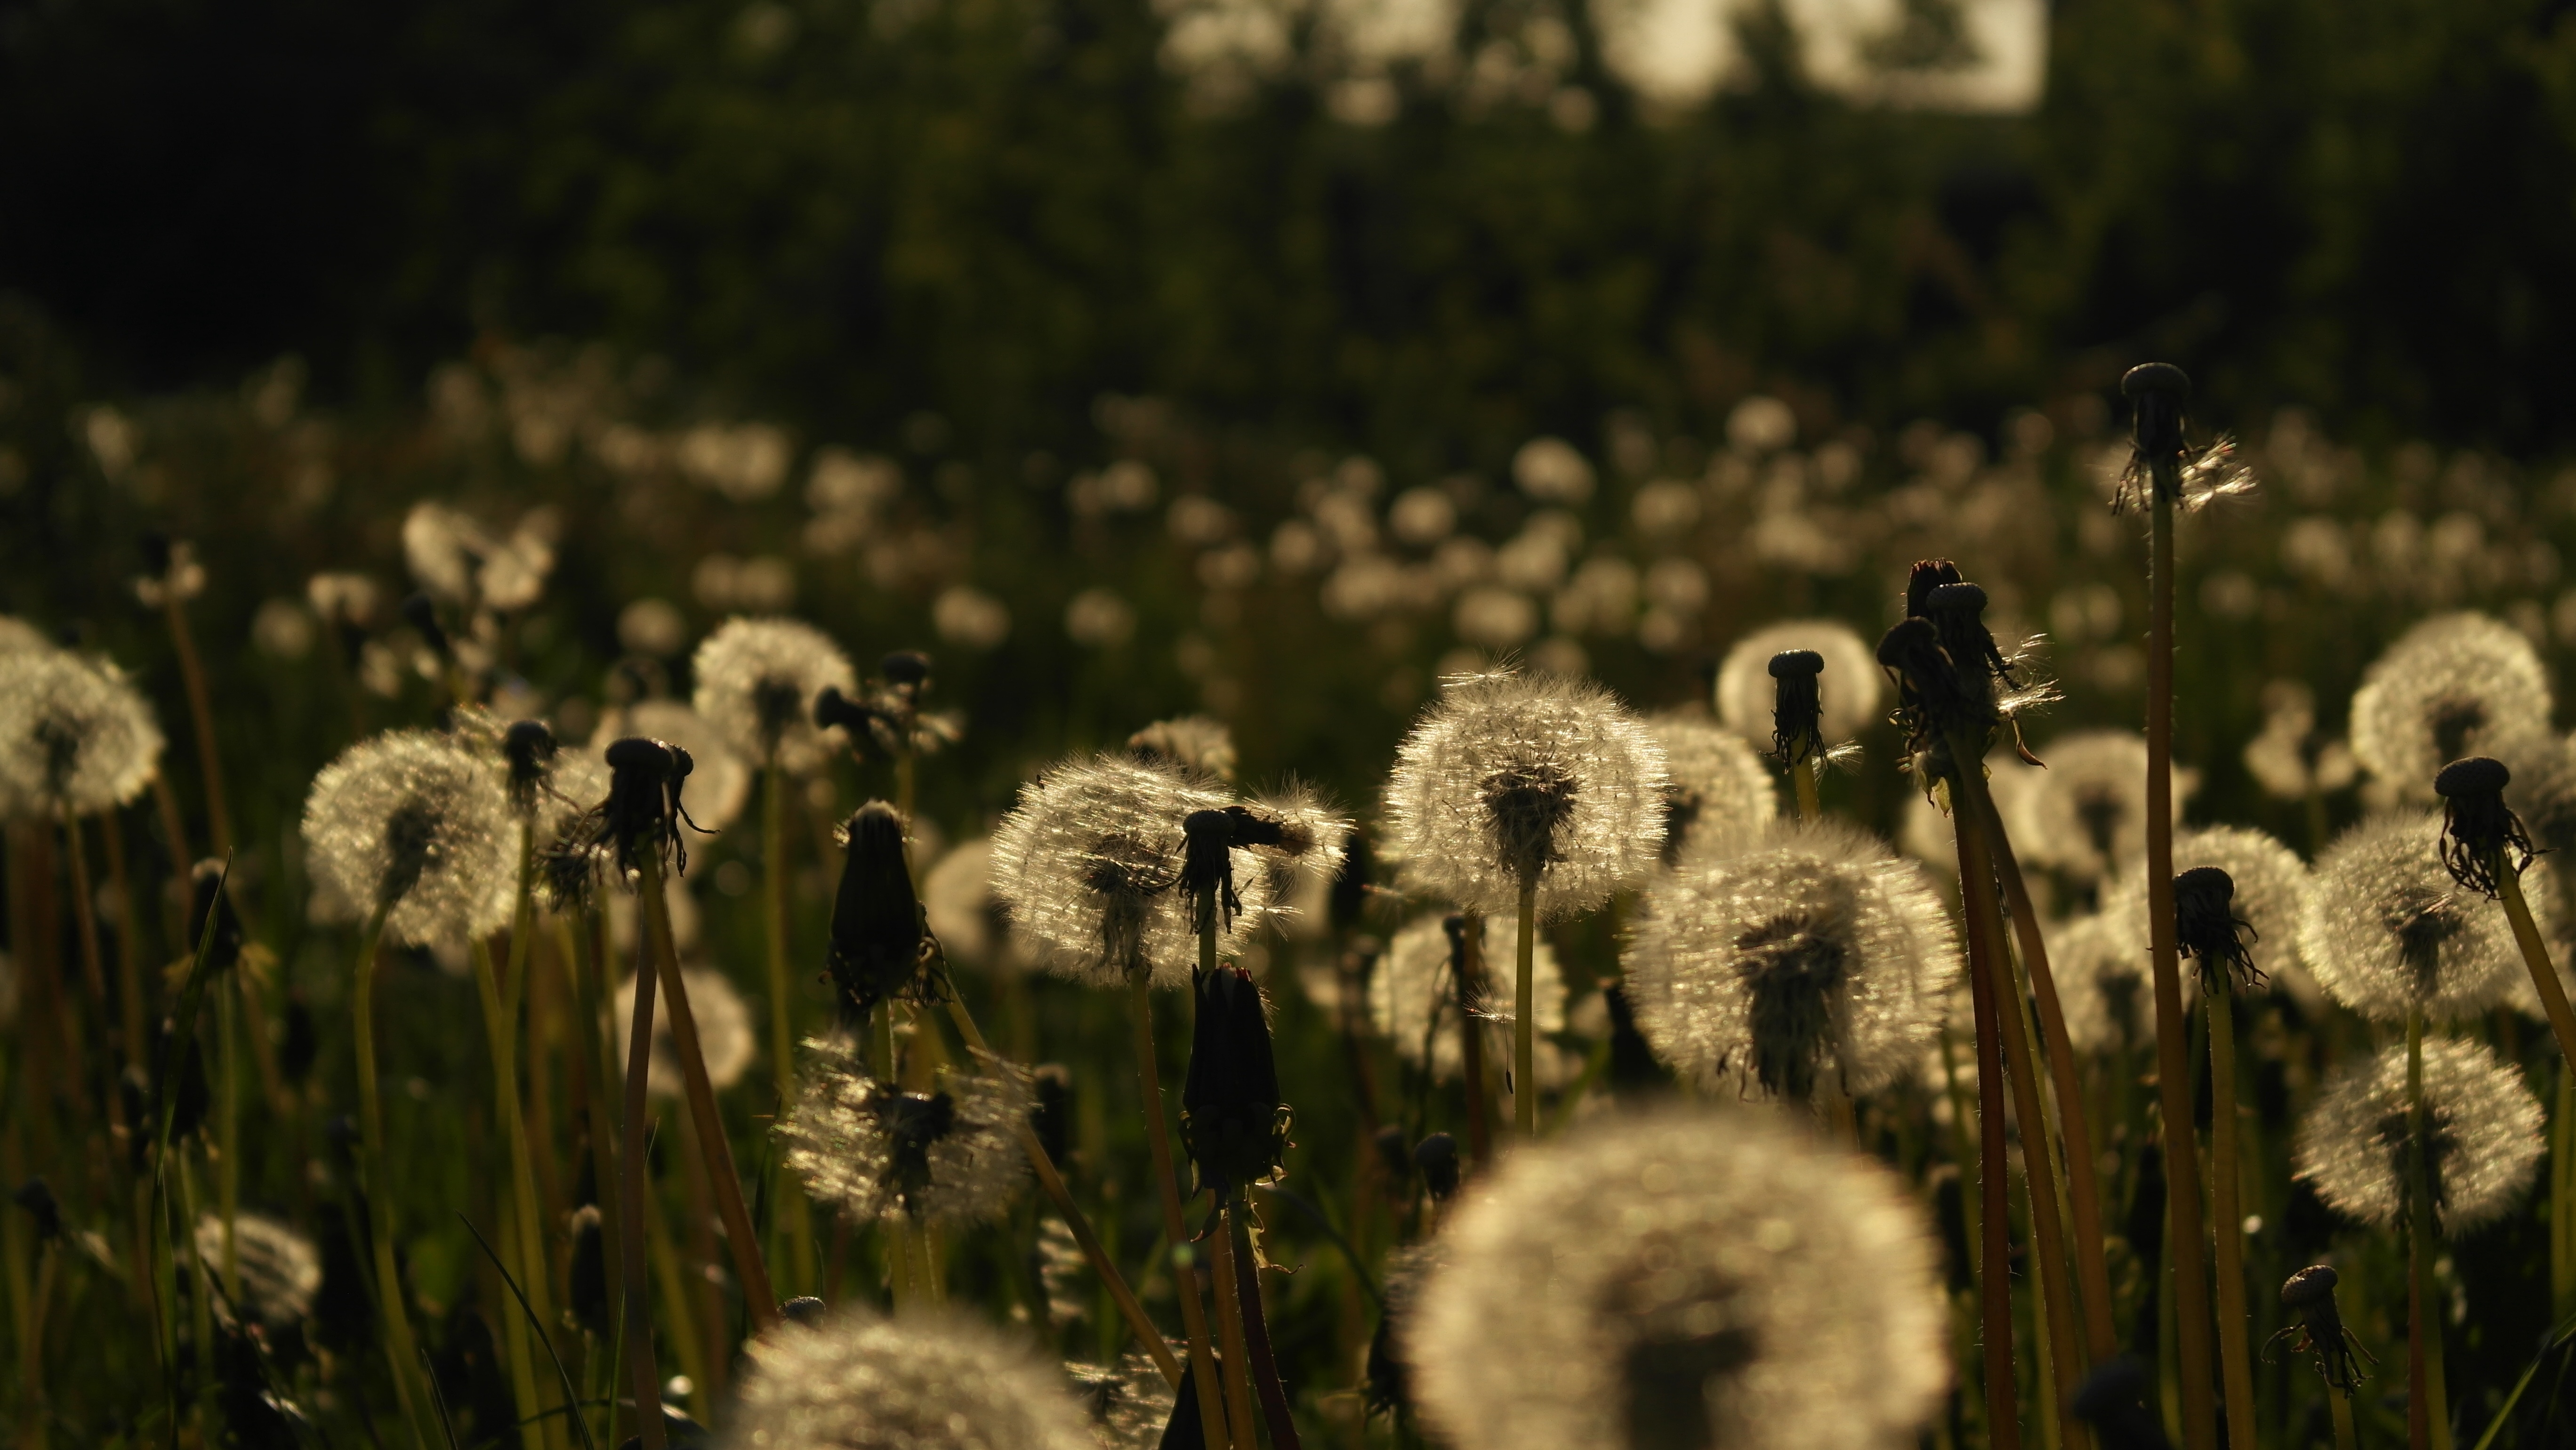
nature, grass, plant, field, photography, leaf, flower, autumn, botany, flora, macro photography, flowering plant, grass family, land plant